Allen Joines

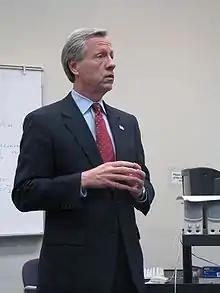

James Allen Joines is an American politician currently serving as the mayor of Winston-Salem, North Carolina. In 2009, he was also appointed chairman of the North Carolina Economic Development Board.